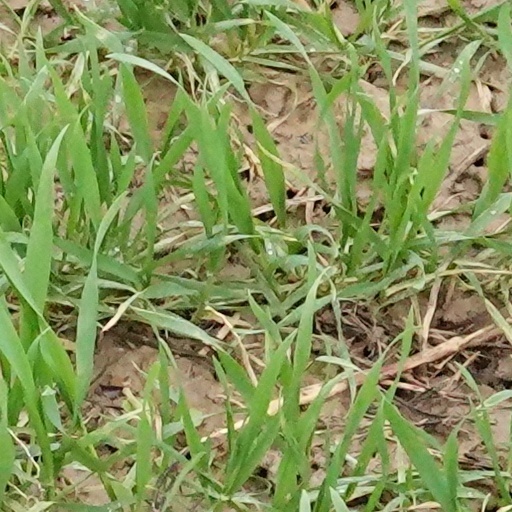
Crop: wheat